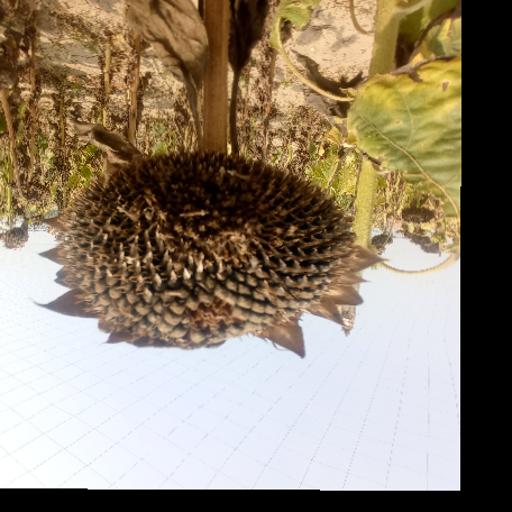
Label: Gray_mold